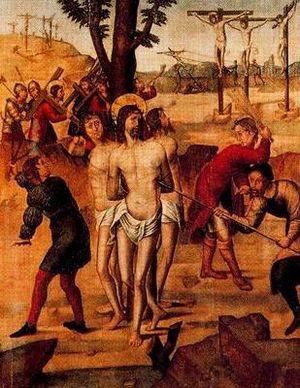
Les Dix Mille Martyrs ou les Dix mille martyrs du mont Ararat sont, d'après une légende médiévale, des soldats romains commandés par saint Acace, qui se sont convertis au christianisme et qui ont été crucifiés au mont Ararat en Arménie sur ordre de l'empereur romain. L'histoire est attribuée à Anastase le Bibliothécaire, un érudit du IXᵉ siècle.
Acace, Acathe, Acathius, Agathius, Achatius ou Agathonas, était un centurion romain à Byzance sous Maximien.